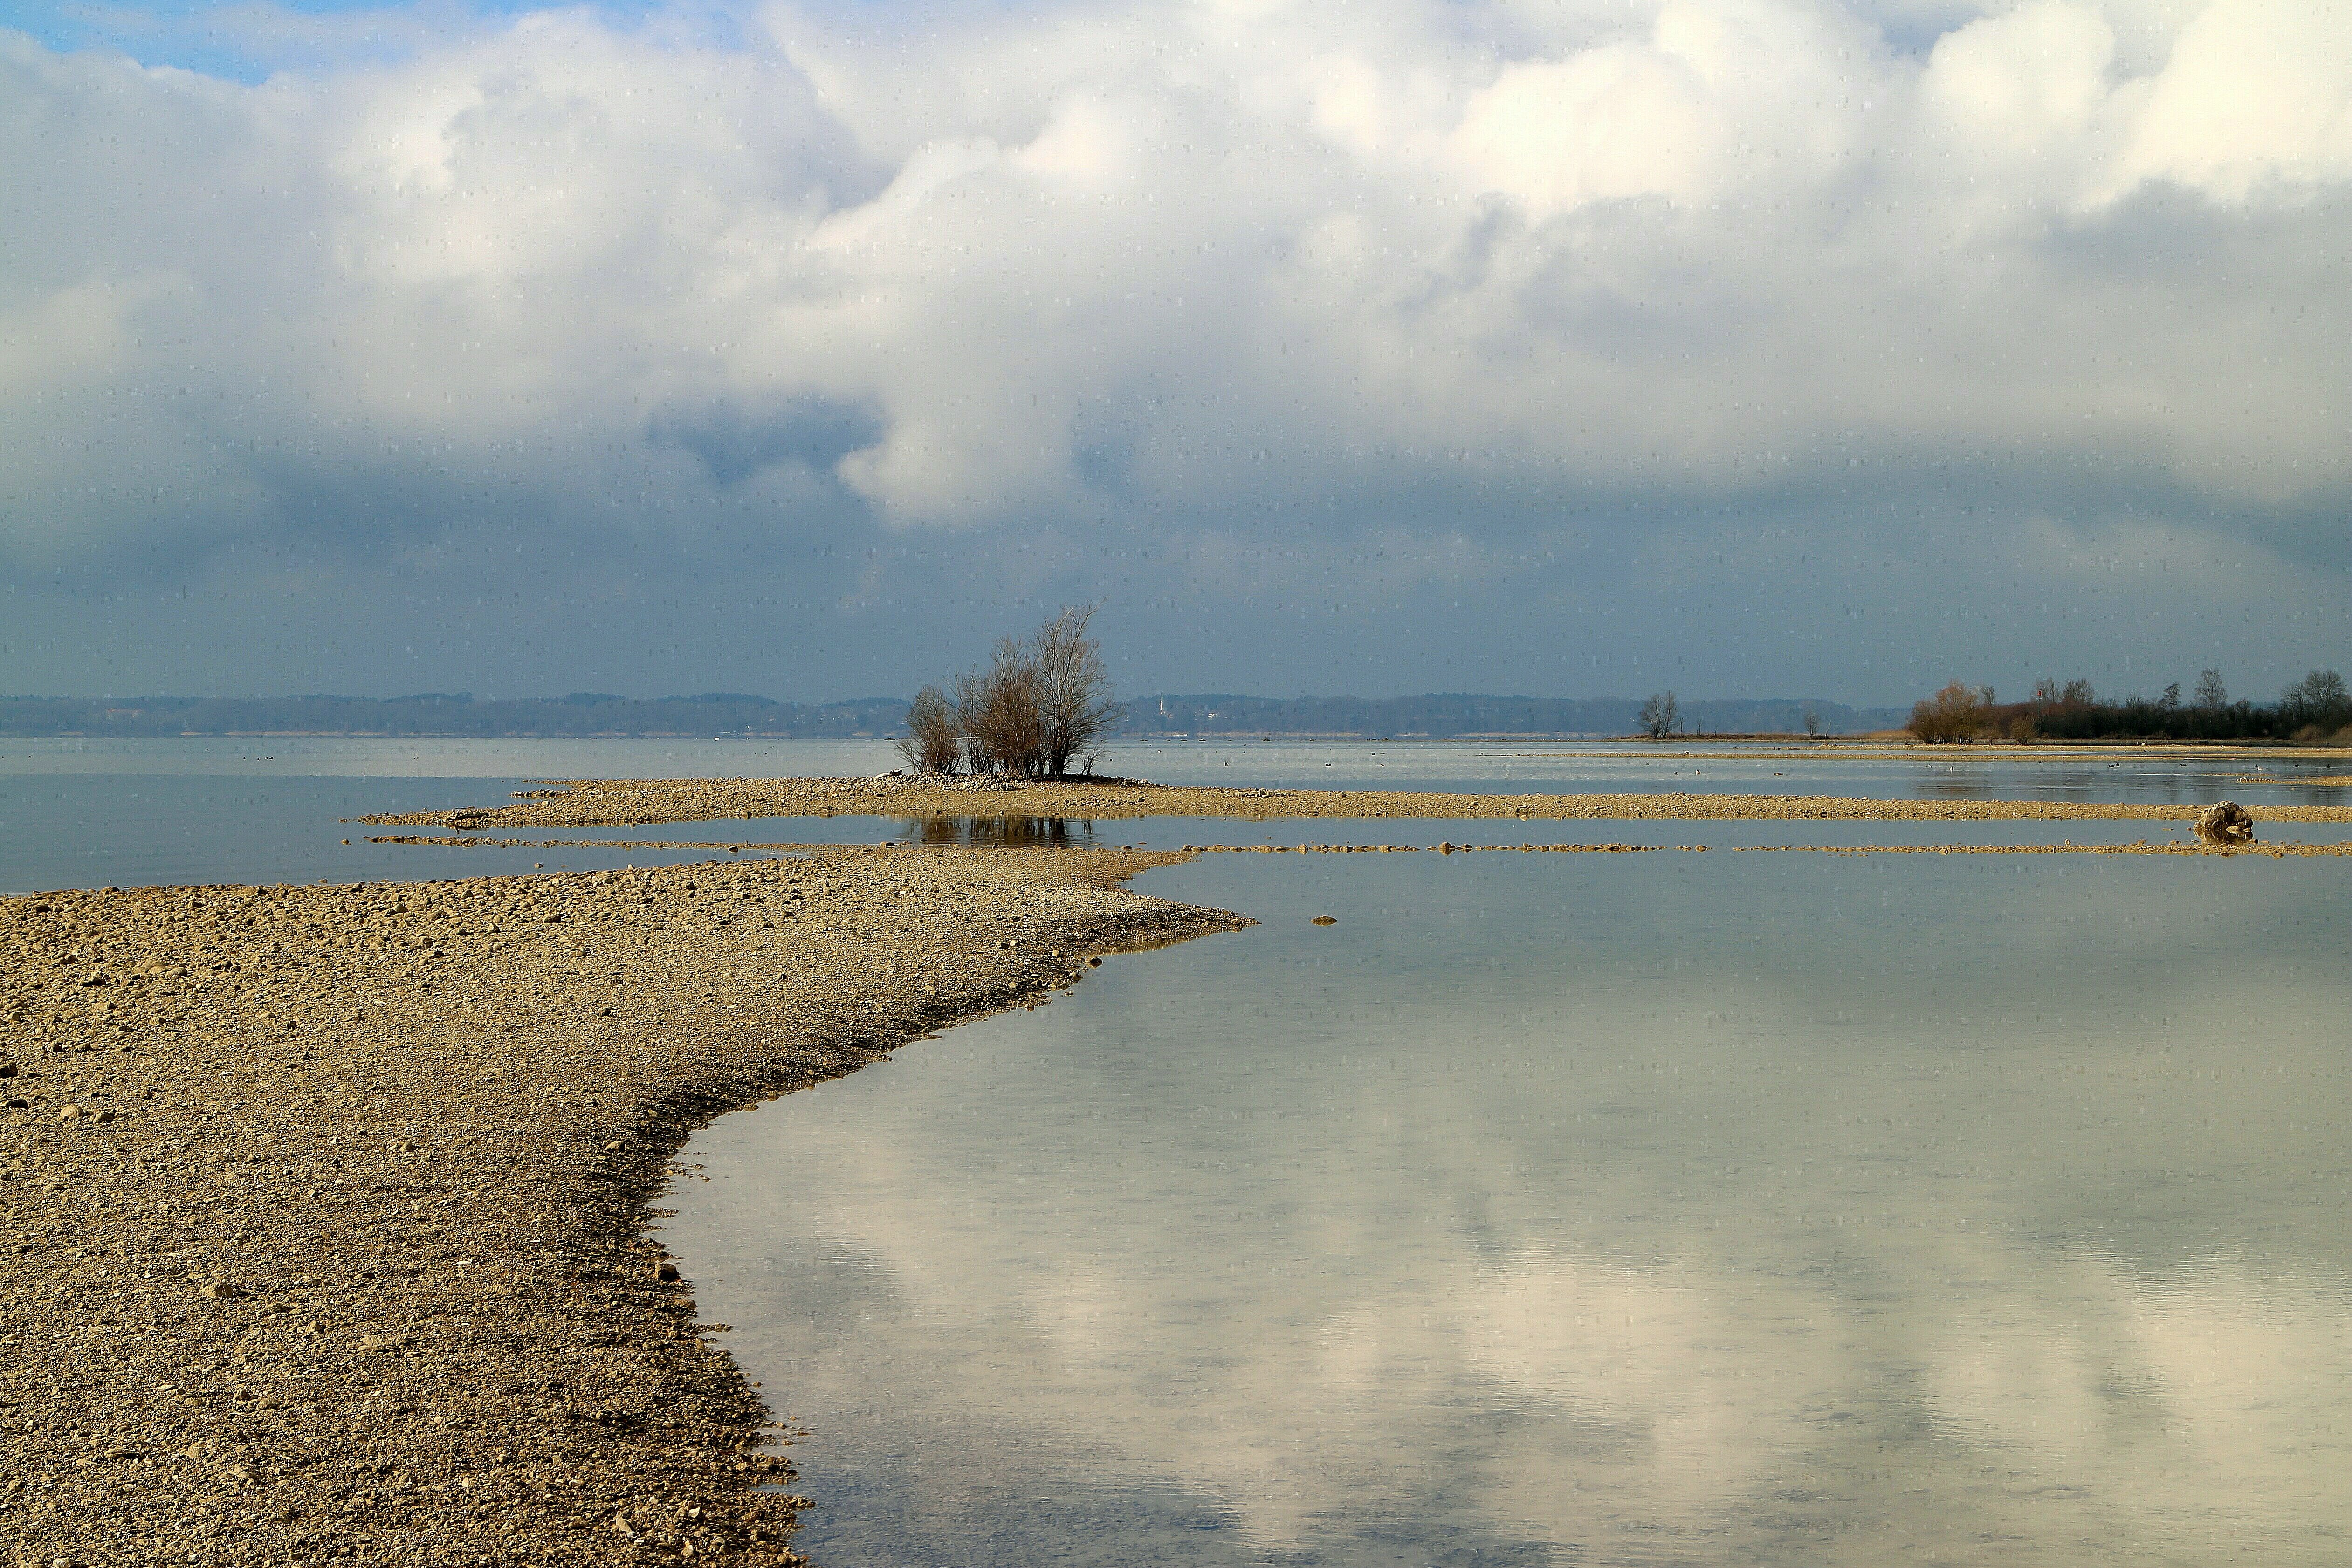
beach, landscape, sea, coast, tree, water, nature, sand, ocean, horizon, marsh, cloud, sky, sunrise, morning, arid, shore, wave, lake, dawn, alone, river, dry, bush, reflection, bay, reservoir, lonely, body of water, aesthetic, bank, wetland, habitat, drought, chiemsee, karg, mudflat, natural environment, atmospheric phenomenon